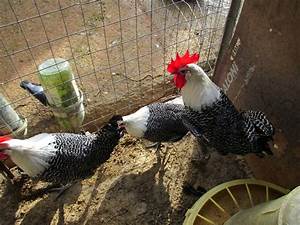
Label: gallina